Ancient Maya art

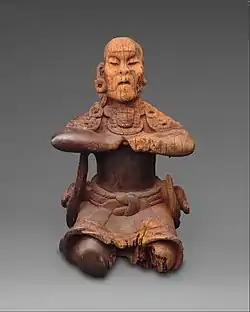
Possible mirror bearer; 6th century (Metropolitan Museum of Art)

It is believed that carvings in wood were once extremely common, but only a few examples have survived. Most 16th-century wood carvings, considered objects of idolatry, were destroyed by the Spanish colonial authorities. The most important Classic examples consist of intricately worked lintels, mostly from the main Tikal pyramid sanctuaries, with one specimen from nearby El Zotz. The Tikal wood reliefs, each consisting of several beams, and dating to the 8th century, show a king on his seat with a protector figure looming large behind, in the form of a Teotihuacan-style 'war serpent' (Temple I lintel 2), a jaguar (Temple I lintel 3), or a human impersonator of the jaguar god of terrestrial fire (Temple IV lintel 2). Other Tikal lintels depict an obese king wearing a jaguar dress and standing in front of his seat (Temple III lintel 2); and most famously, a victorious king, dressed as an astral death god, and standing on a palanquin underneath an arching feathered serpent (Temple IV lintel 3). A rare utility object is a tiny lidded box from Tortuguero with hieroglyphic text all around. Free sculpture in wood, dating back to the 6th century, is represented by a dignified seated man possibly functioning as a mirror bearer.